Answer in natural language. Which object is closer to framed landscape painting with airship (highlighted by a red box), silver bin with blue lid (highlighted by a blue box) or Doorway (highlighted by a green box)? Choose between the following options: Doorway (highlighted by a green box) or silver bin with blue lid (highlighted by a blue box)
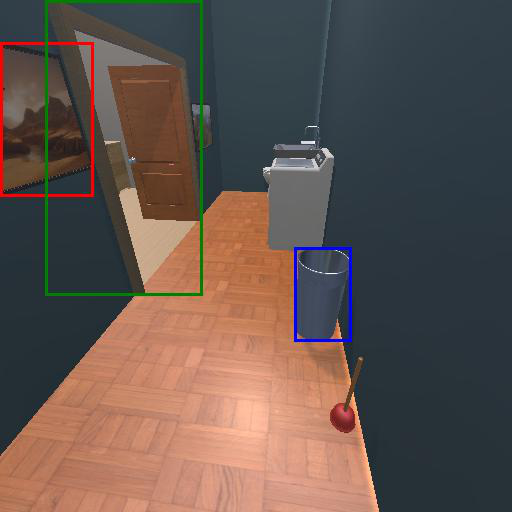
<answer>Doorway (highlighted by a green box)</answer>